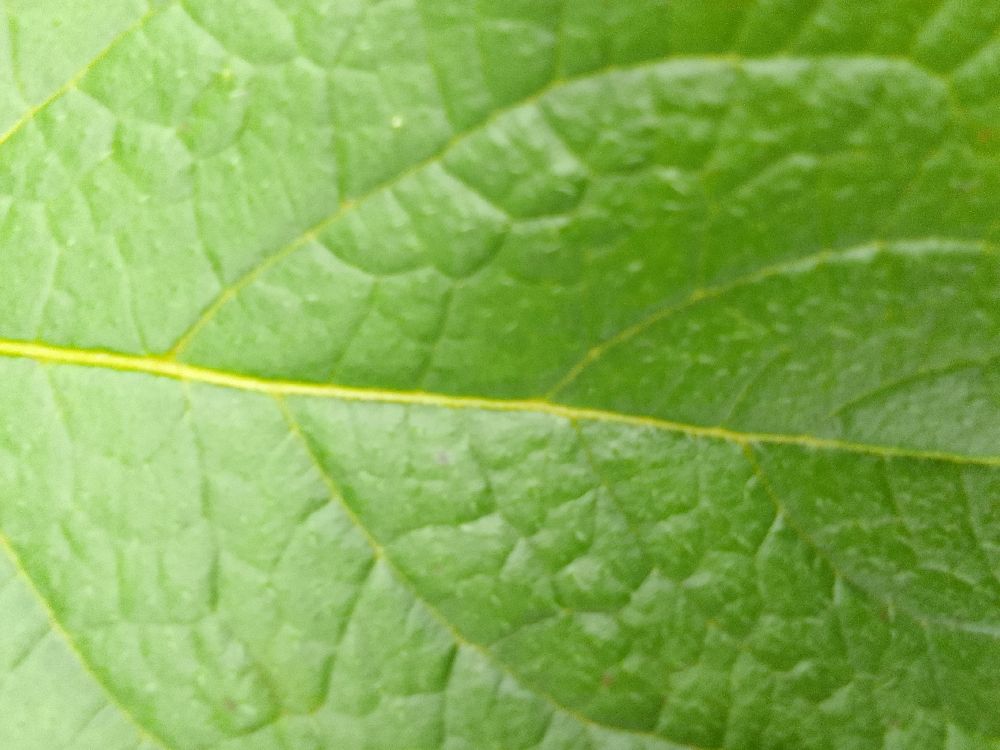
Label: Healthy